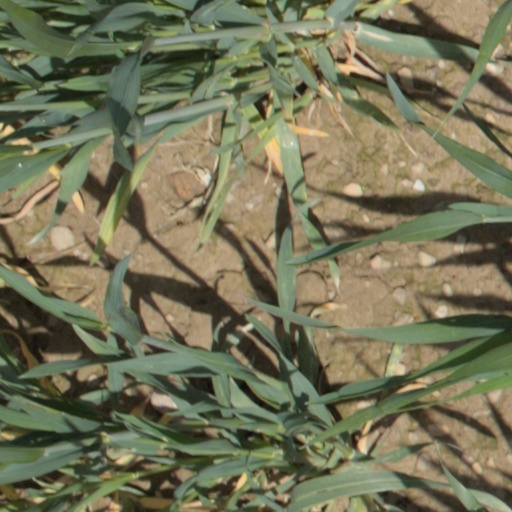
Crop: wheat